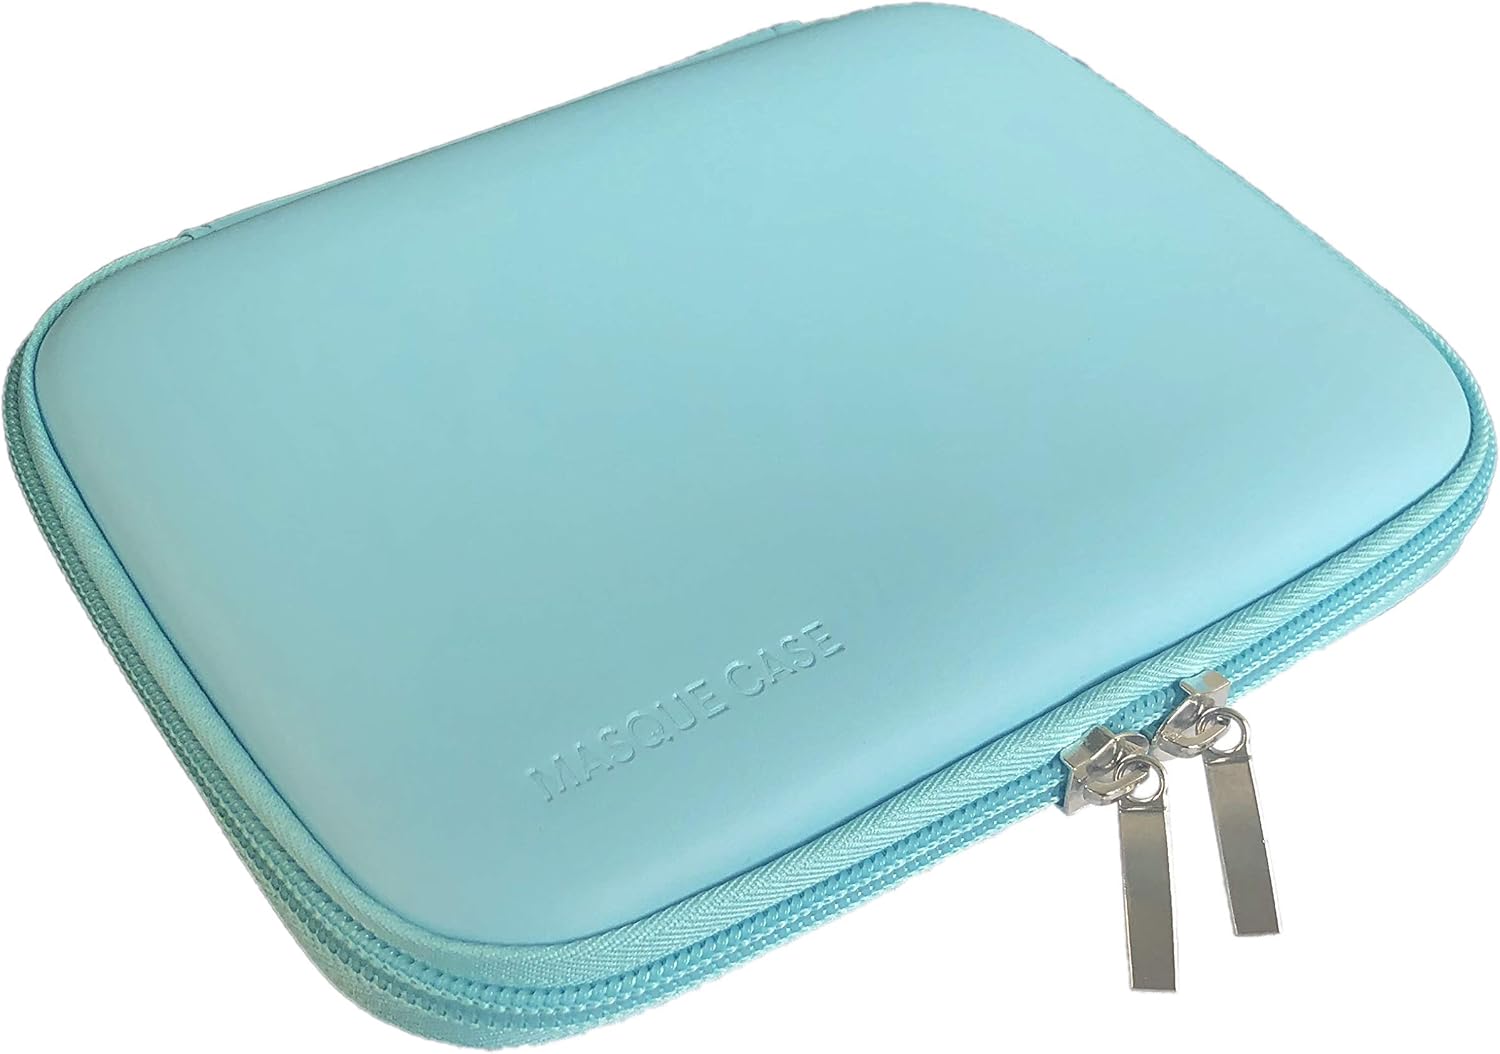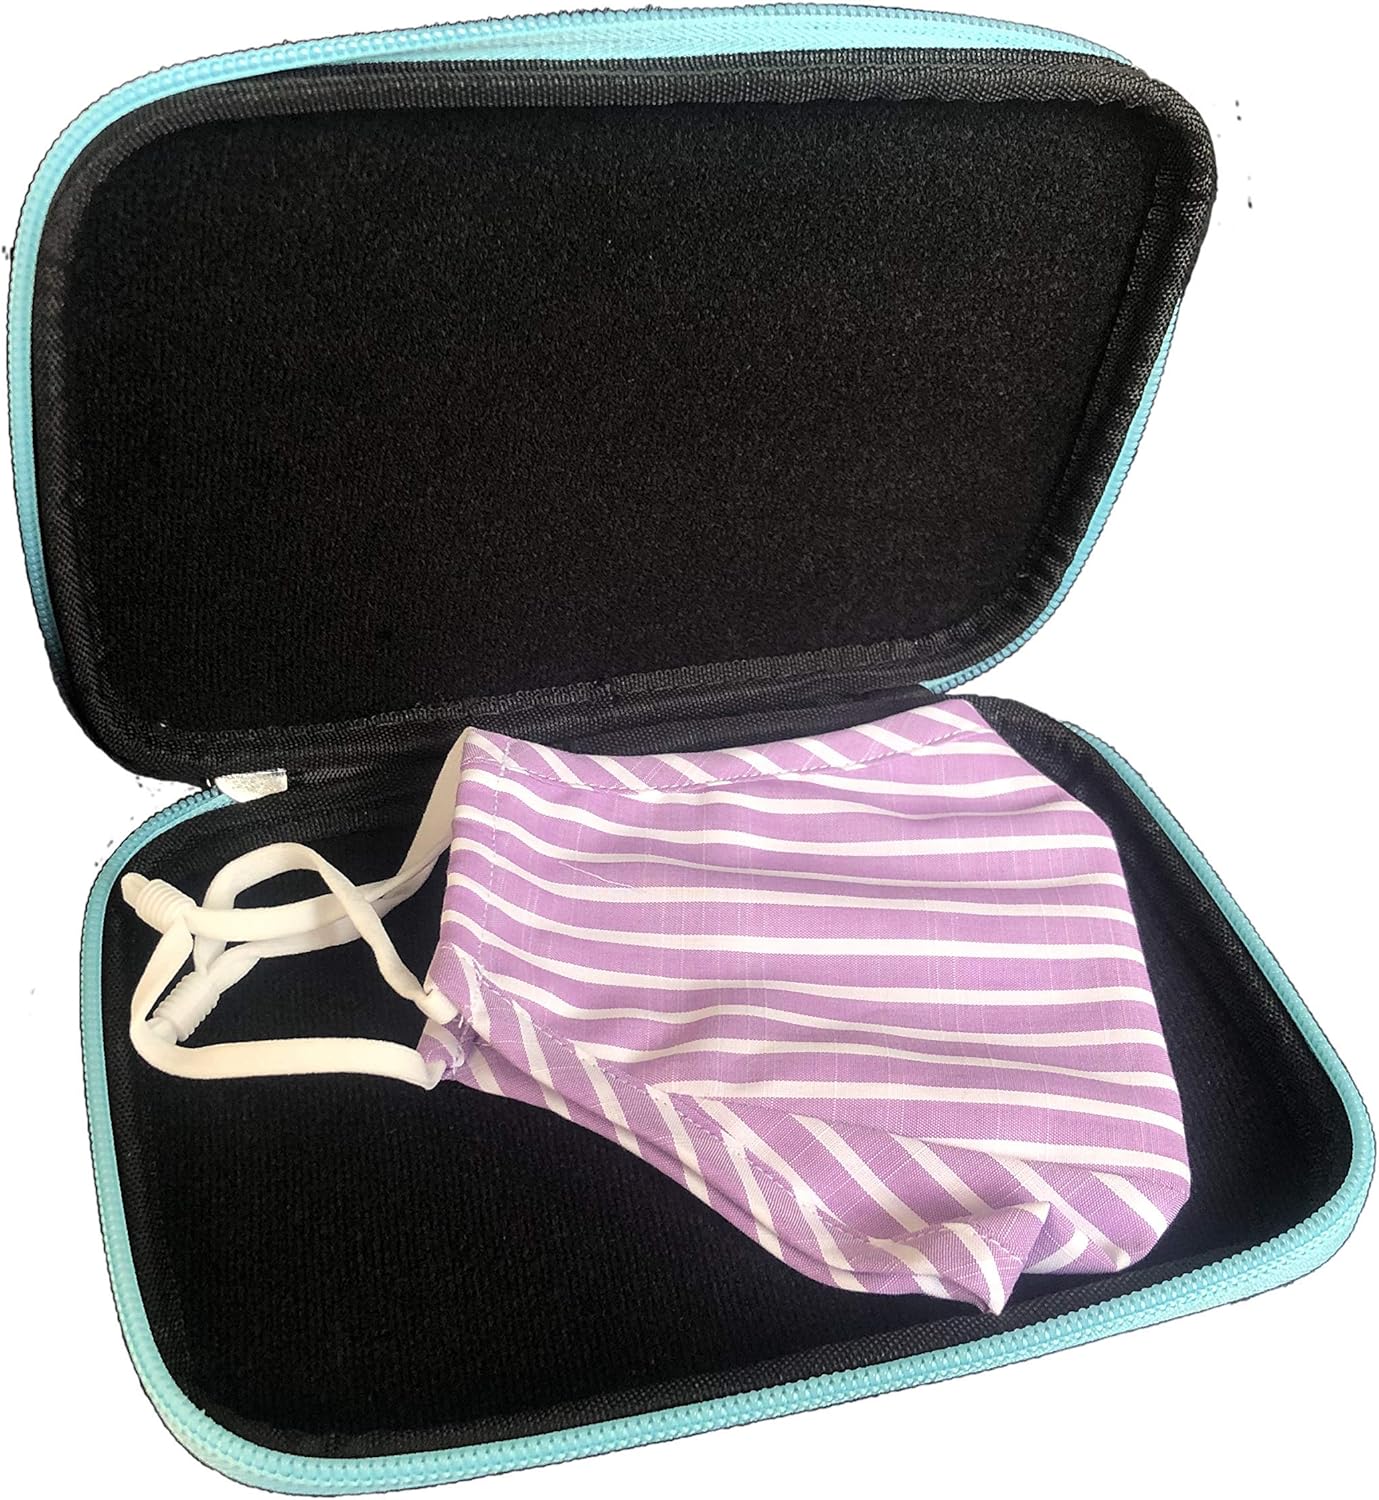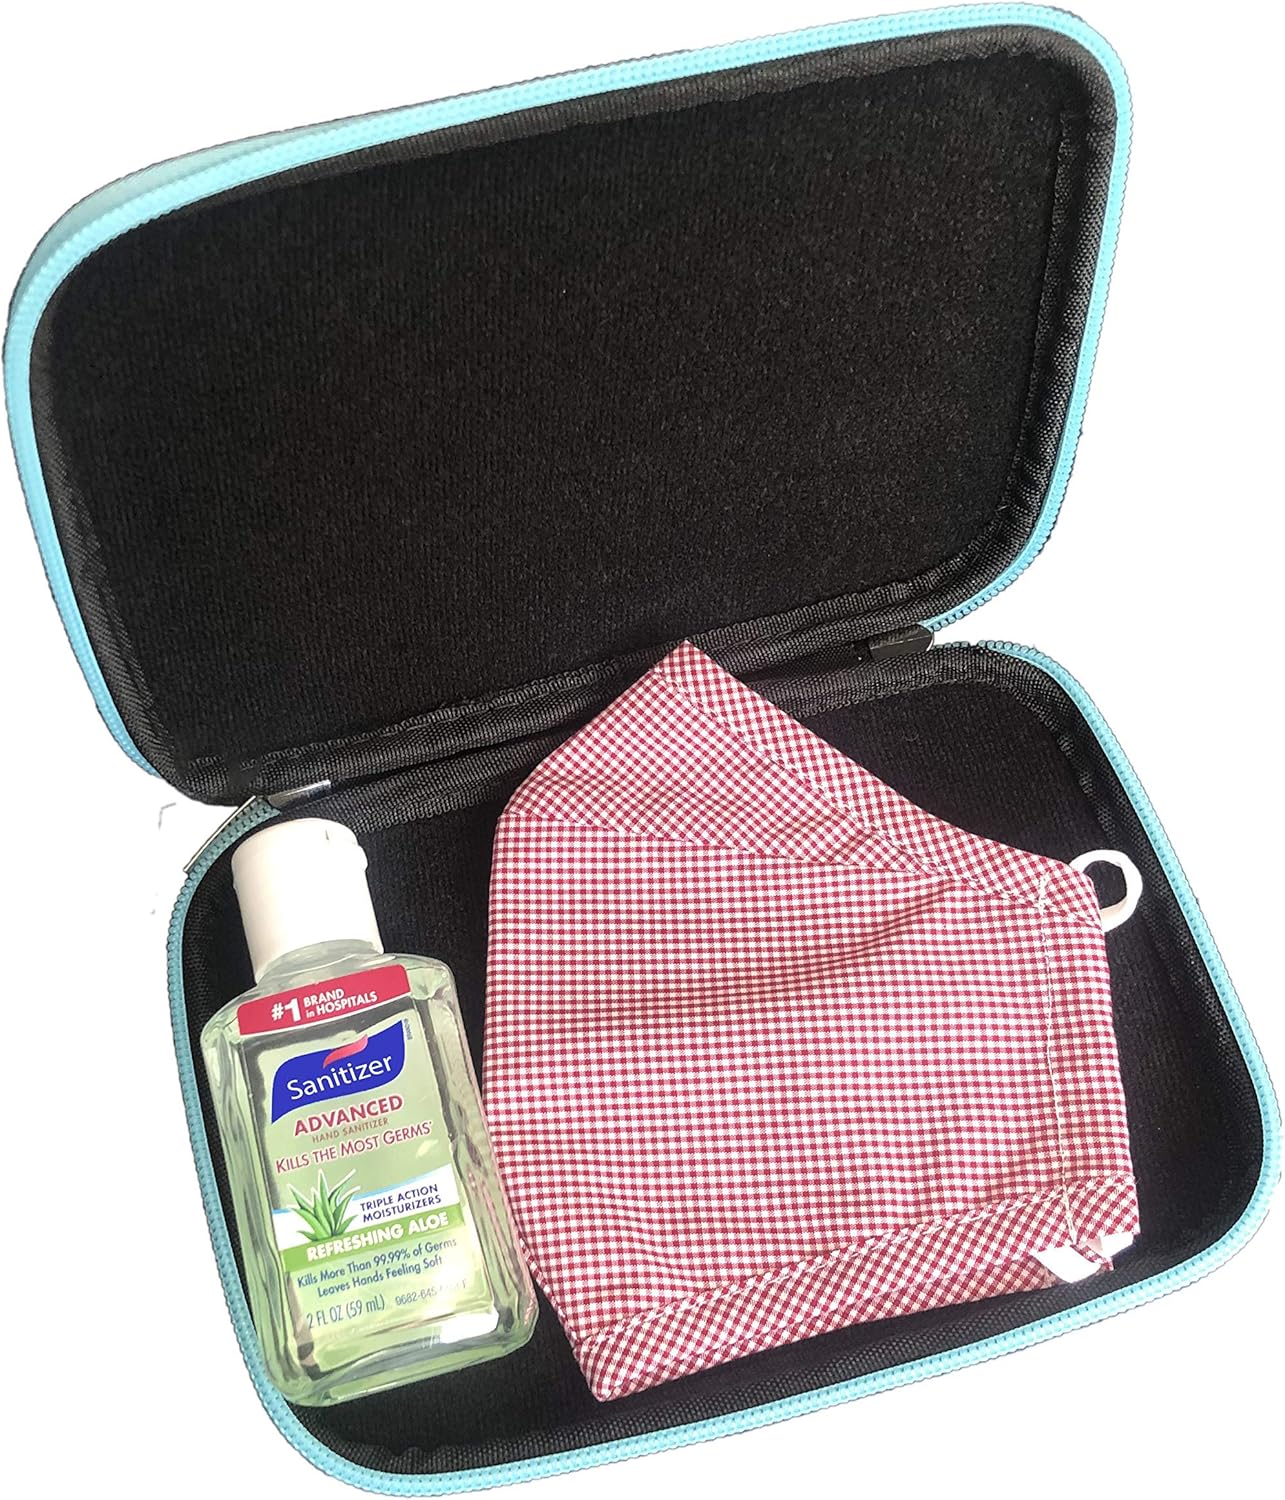
Face Mask Case with Zipper, Portable Face Mask Holder for Keeping Face Masks Clean, Storage Case with Soft Lining to Protect Face Masks
Category: Office Products
At Masque Case, Face Masks Protect You, We Protect Your Masks.
Features: [Premium Material] Masque Case's face mask container is a zipper enclosed EVA hard case, PU leather surface and soft inner velvet cloth lining for protection. Durable design to keep face masks free of pollution. | [Mutlipurpose] Not only does it protect your face masks. There is easily enough room for to carry a small bottle of sanitizer or alcohol wipes. The case can carry your smartphone or any other small items. | [Portable and Lightweight] Our face mask pouch protects face masks in your purse, backpack, computer bag or in your car. Easily have access to your face covering wherever you are. Use for personal, business or travel to access face coverings in public. | [Unique Design] Unlike any other mask storage case on the market. Sleek and clean design gives your face mask storage style. Smart design and perfect size for your needs. | [Large Capacity] The mask holder can hold multiple masks. It is large enough to accommodate more than one mask of any type. Whether its stylish cloth masks or you're a healthcare worker needing to hold multiple face masks, Masque Case has you covered.